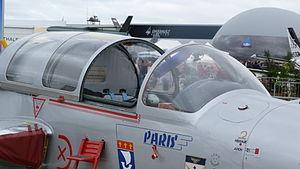
Paris Air Show 2013
Le Morane-Saulnier MS.760 « Paris » est un avion à réaction quadriplace construit par Morane-Saulnier, sous la direction de l'ingénieur Paul-René Gauthier, destiné principalement à des missions de liaison ou de transport léger. Apparu à la fin des années 1950, il a été construit à 157 exemplaires dont une bonne partie étaient toujours en service à la fin des années 1980. Un certain nombre d'avions ont été vendus à l'exportation ou à des opérateurs civils. Il est considéré comme l'un des tout premiers very light jet.